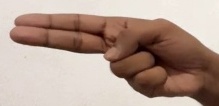
ASL sign: H